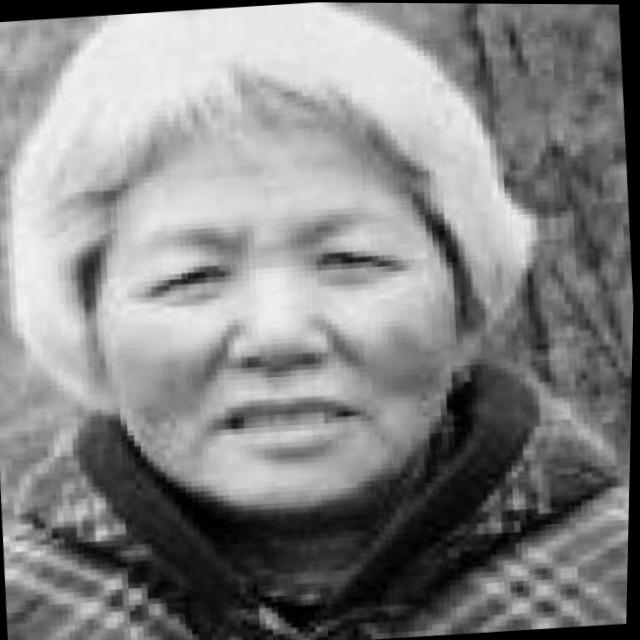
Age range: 65+